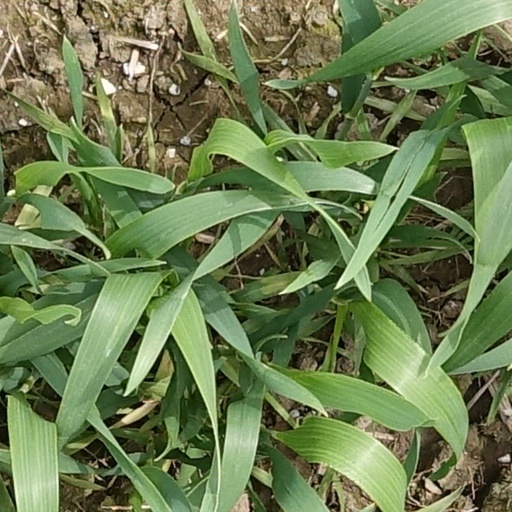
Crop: wheat